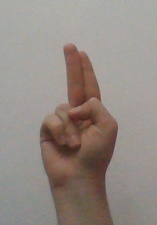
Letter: taa